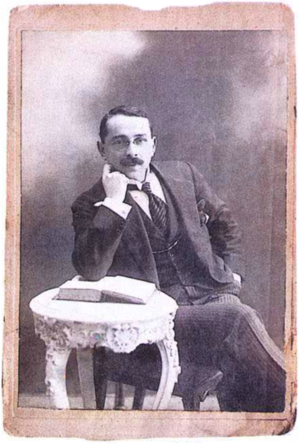
Mustafa Suphi, né le 4 août 1882 à Giresun et mort le 23 janvier 1921, assassiné près de Trabzon, est un homme politique turc ottoman, premier président du comité central du Parti communiste de Turquie.